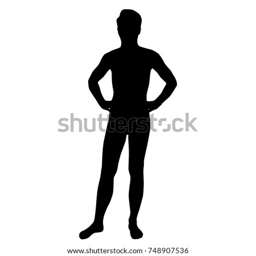
vector silhouette of man standing , bent at the elbows , black color , isolated on white background